You Oughta Know

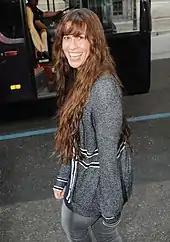
Morissette held the record for longest run by a woman atop the "Billboard" Modern Rock Tracks chart, which was later surpassed by Lorde's "Royals" in 2013, after the chart had been renamed to Alternative Songs.

The song was only a modest hit in Morissette's native Canada at first, initially reaching number 20 on the "RPM" 100 Hit Tracks chart and number 21 on the "RPM" Alternative 30 chart. However, it would eventually reach a number-six peak in the artist's home country, thanks to a resurgence of popularity in the United States later in the fall of 1996 resulting from the release of a "live" version that Morissette had performed at the Grammy Awards in Los Angeles earlier that year. This version was issued as part of the commercial single release for her follow-up single "You Learn"; the latter track was credited as the official "A"-side of the double-sided release during its entire chart run, which peaked at number six. Music journalists have attributed the uneven chart performance of "You Oughta Know" to resistance from Canadian radio programmers, because the aggressive, hard rock nature of the song marked a dramatic shift from Morissette's established image as a teen dance-pop star. Even in Morissette's own hometown of Ottawa, most radio stations resisted the song, with contemporary hit radio stations deeming it too rock-oriented for their formats and rock stations deeming it too dance-pop. It was the only single from the album not to hit number one or two on the Canadian pop charts. Despite the song's initially poor chart performance, however, the video reached number one on MuchMusic and number three on MusiquePlus in the summer, and overall album sales of "Jagged Little Pill" were comparable to those in the United States even while the single's performance was faltering.